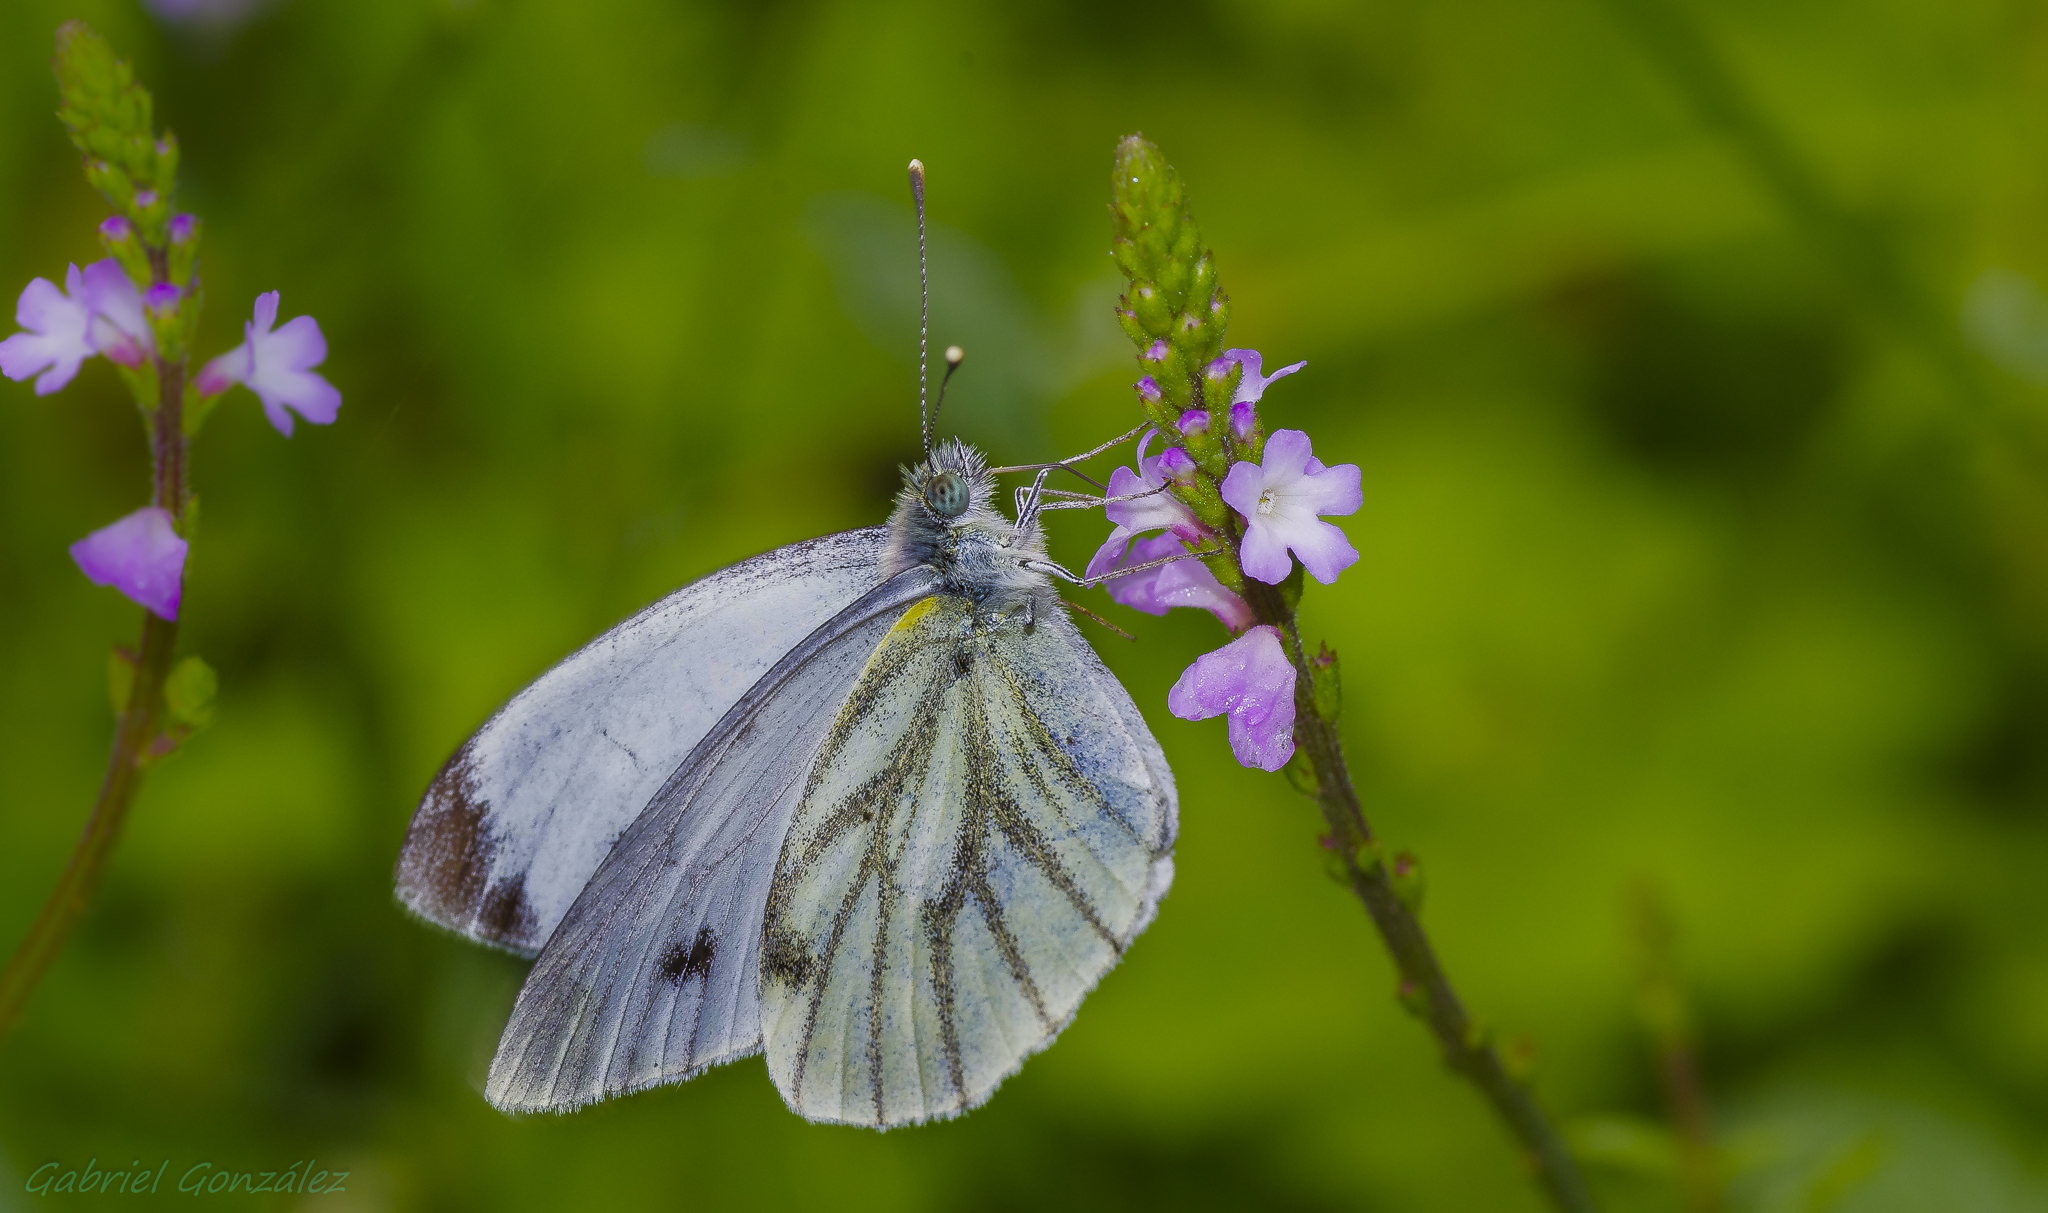
nature, grass, plant, photography, meadow, leaf, flower, green, insect, macro, botany, butterfly, flora, fauna, invertebrate, wildflower, close up, animals, naturaleza, tamron90mm, nectar, pieridae, ggl1, gaby1, xovesphoto, animales, pentaxk5, gphoto, macro photography, pollinator, moths and butterflies, lycaenid, cabbage butterfly